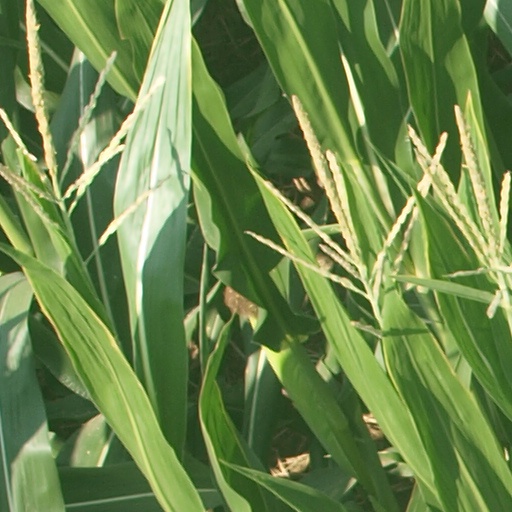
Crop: maize; corn